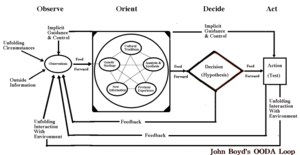
La Liaison 16 est un standard de liaison de données tactiques de l'OTAN pour l'échange d'informations tactiques entre des unités militaires.